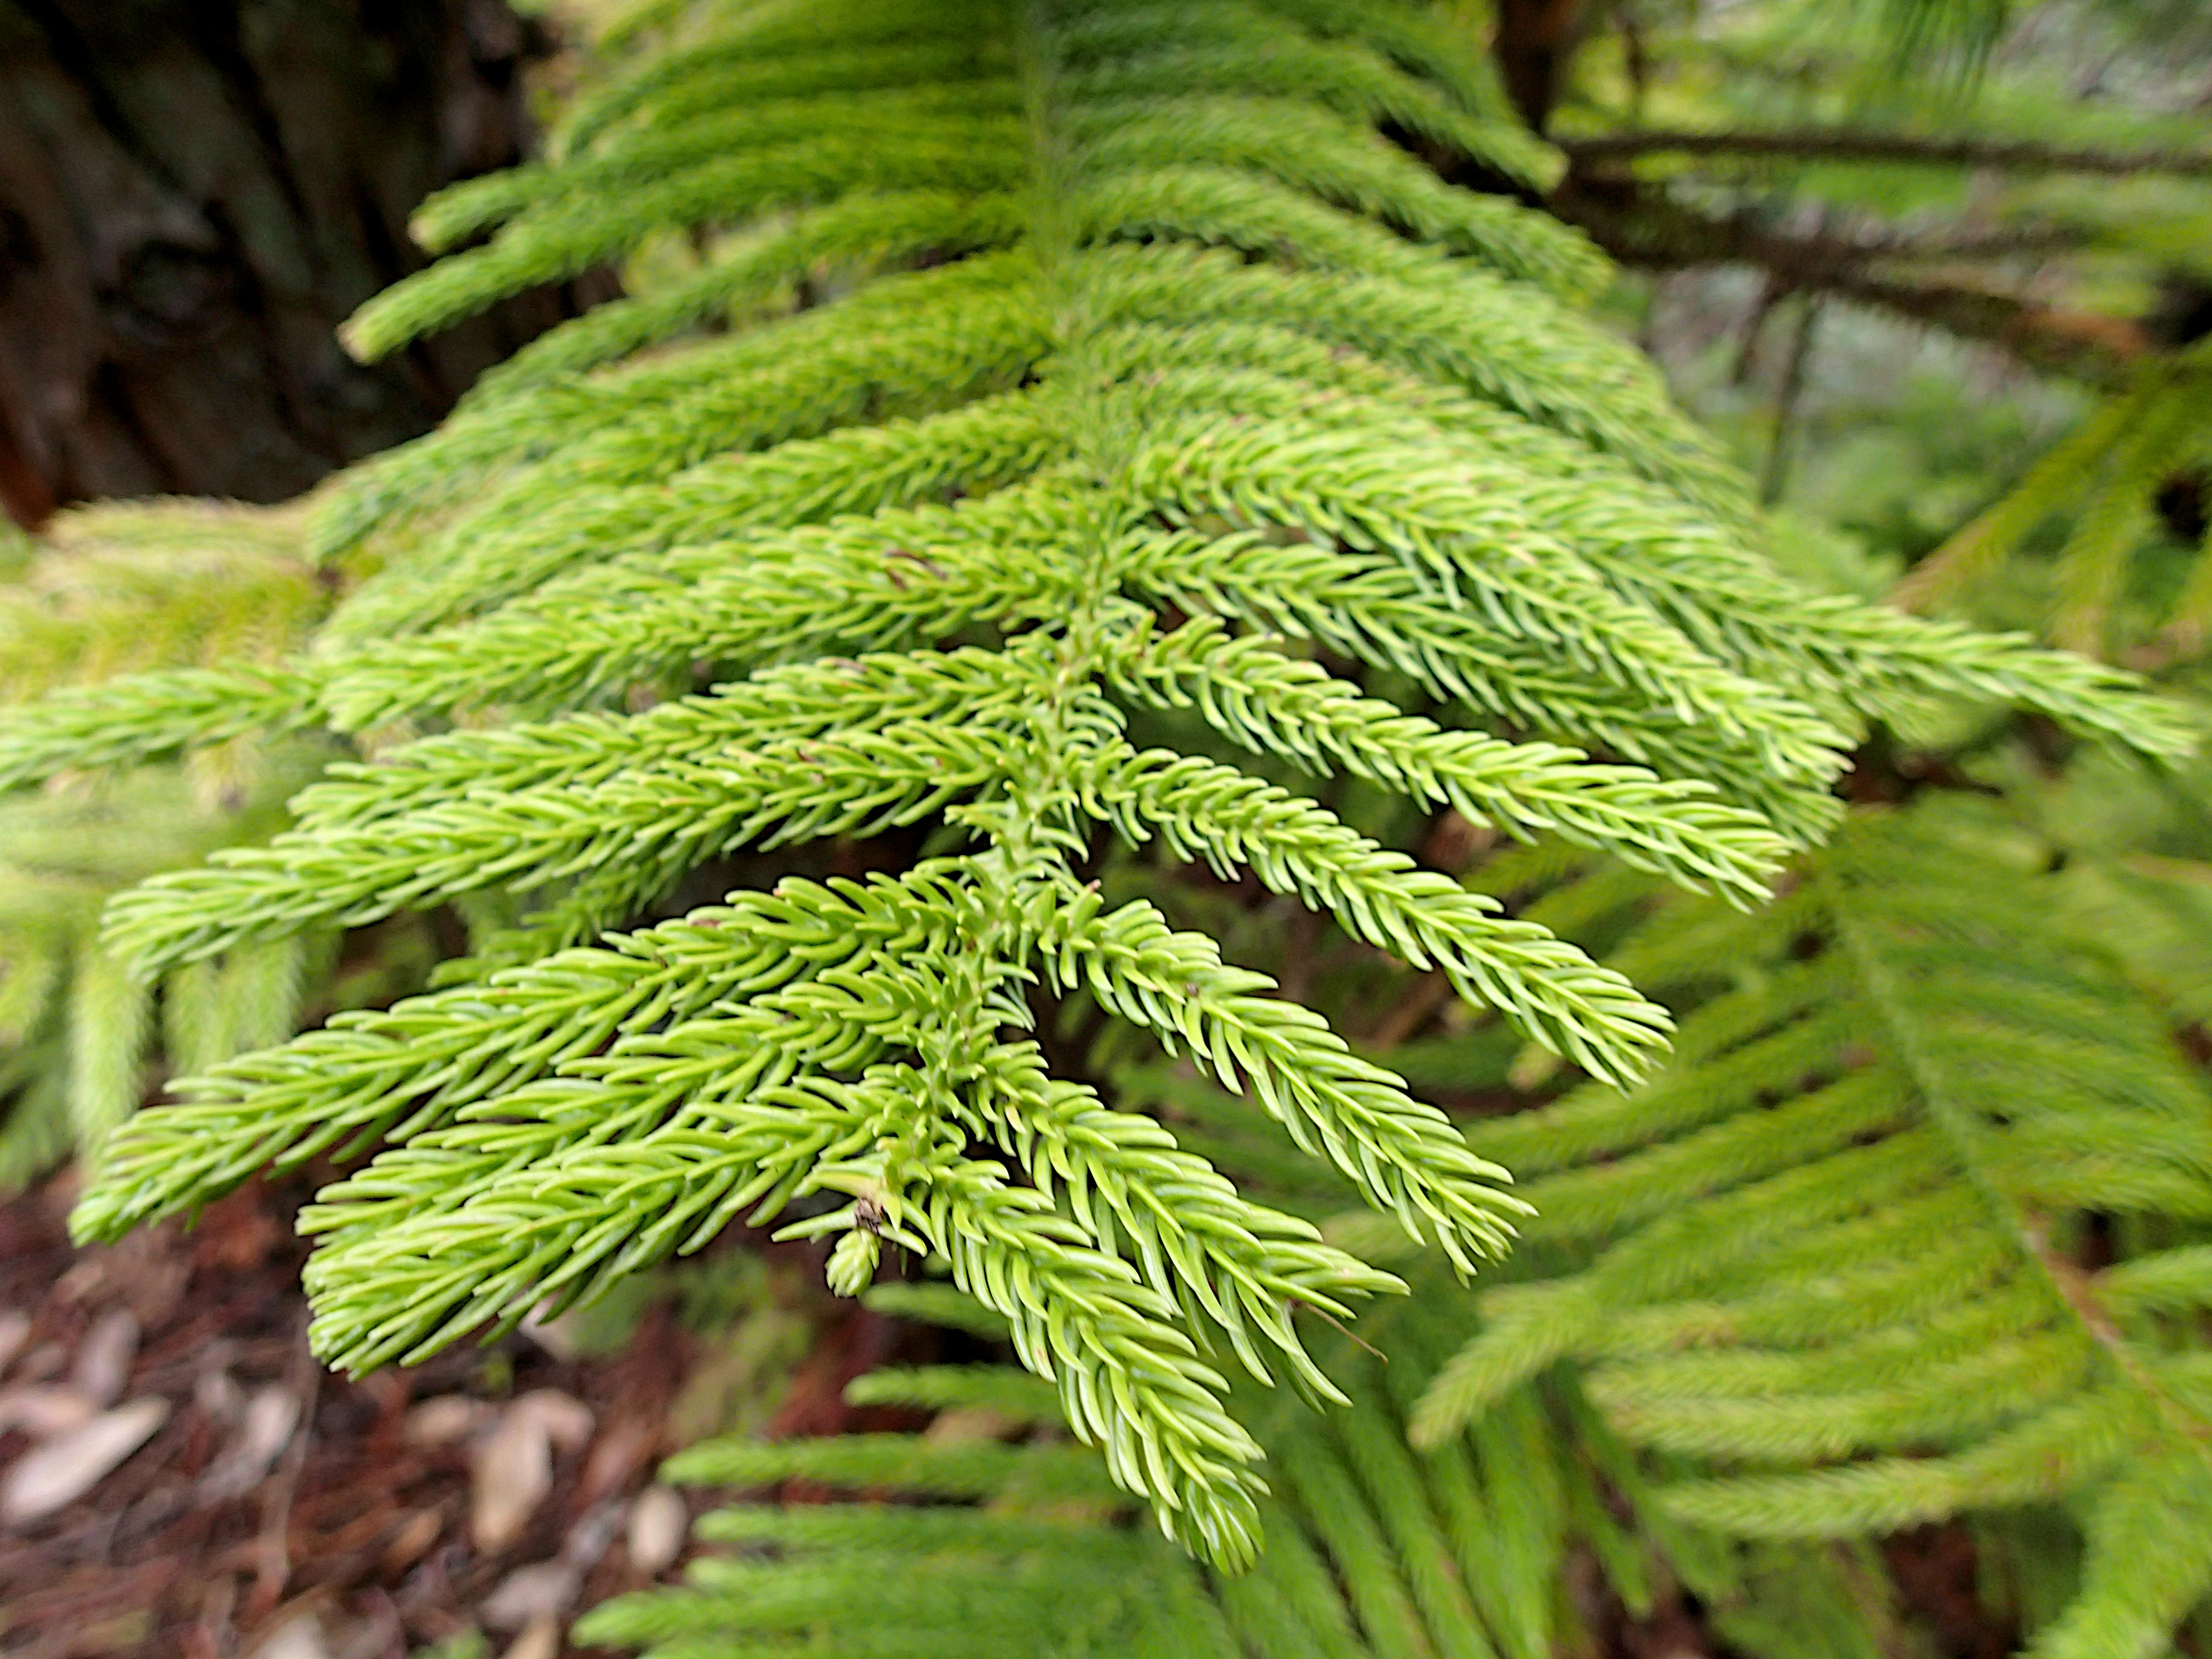
tree, branch, plant, leaf, flower, green, evergreen, botany, fir, fern, conifer, spruce, shrub, plant stem, woody plant, temperate coniferous forest, land plant, ferns and horsetails, vascular plant, ostrich fern